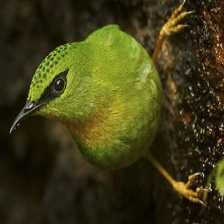
Species: FIRE TAILLED MYZORNIS
Scientific name: MYZORNIS PYRRHOURA